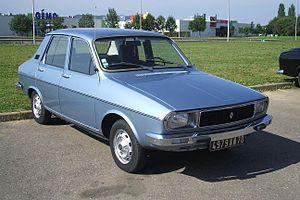
Renault 12 TL
La Renault 12 est une automobile de catégorie 7 CV, à traction, dotée d'un moteur 4 cylindres en ligne en porte-à-faux avant et d'un essieu arrière rigide. Les concurrentes françaises de la R 12 sont les Citroën GS, Peugeot 304 et Simca 1100. En 1973, la Renault 12 est la voiture la plus vendue en France. La voiture moyenne de la Régie Renault a été surtout produite en France à l'usine de Flins. Les coupés Renault 15 et 17 sont des dérivés. La Renault 12 fut désignée ainsi parce qu'elle était équipée d'un « moteur Cléon-Fonte » de 1 289 cm³.